Osee Fagan

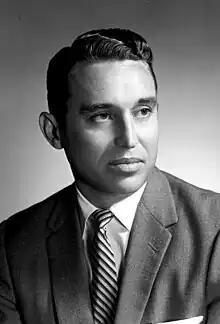
Fagan in 1959

Osee Robert Fagan, Sr. (1924 – December 16, 2014) was a lawyer, prosecutor, state legislator, and judge in the state of Florida. His first wife, Marilyn Burch Fagan was murdered by a deaf mute man he was prosecuting in 1956. Together they had three children. He remarried Dorothy Tyson Fagan and together they had another child. He was born in Mississippi. His father was a Baptist preacher. Osee was an avid Florida Gators football supporter, member of the Quarterback Club for many years and a member of First Baptist Church of Gainseville, Gainseville, FL.